Kadapa district

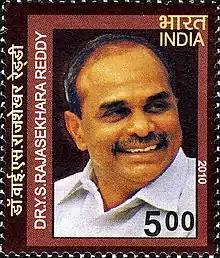
YS Rajasekhara Reddy (YSR) Postal stamp

The old records of the district reveal that Kadapa was previously called "Gadapa" which translated in Telugu to "threshold". The ancient village of Kadapa with its large tank and temple of Lord Venkateswara at Devuni Kadapa was a convenient camping place for the myriads of pilgrims travelling to the holy shrine of Tirupati. On 19 August 2005, the nomenclature of "Cuddapah" was changed to "Kadapa" by the Government of A.P. It was renamed as Y.S.R district during the year 2010, in honour of Y. S. Rajasekhara Reddy, the former chief minister of United Andhra Pradesh. In 2025, the district was renamed as YSR Kadapa district.